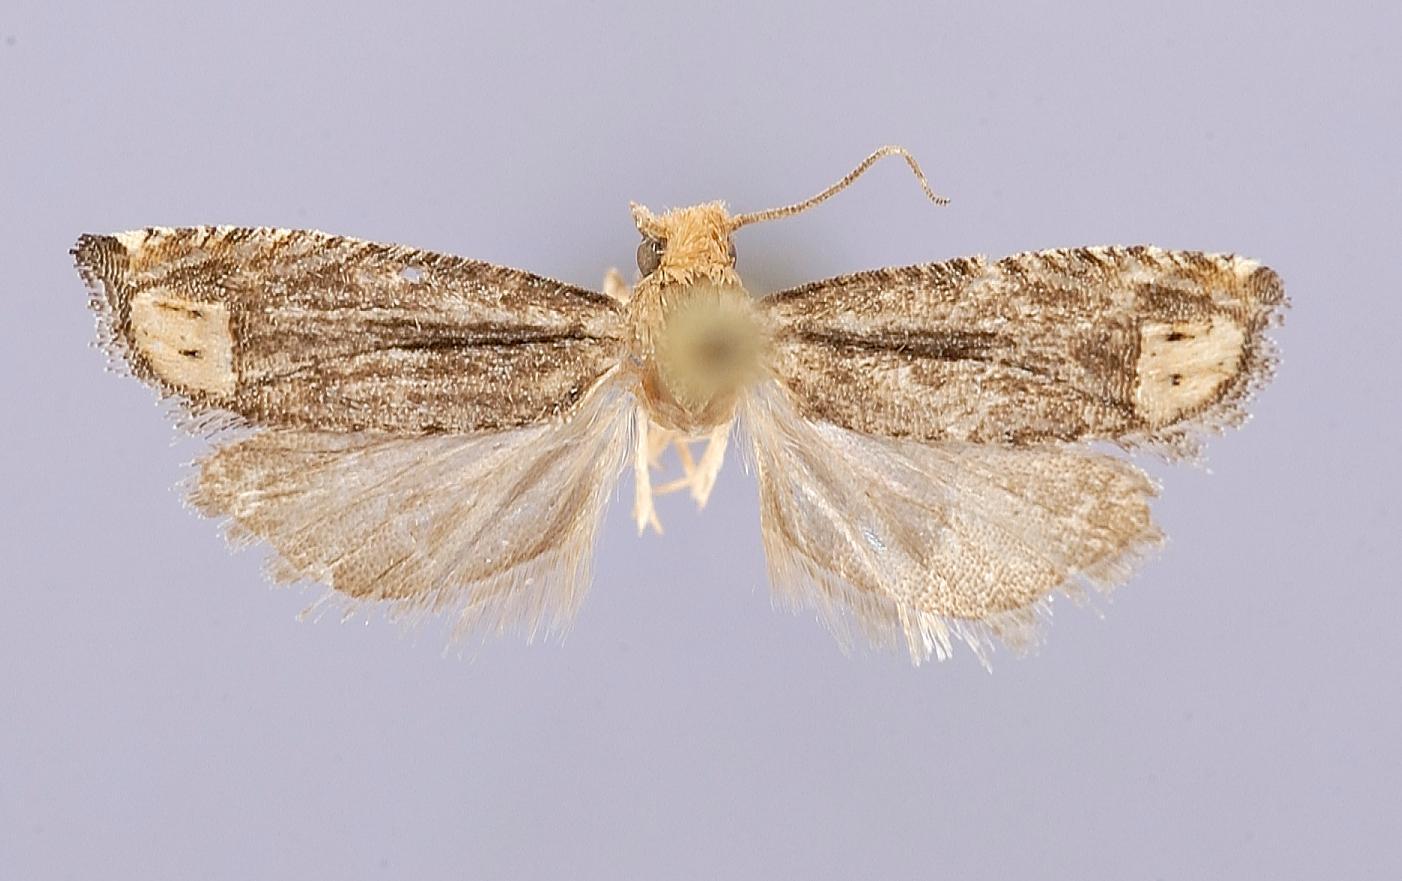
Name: Suleima mendaciana
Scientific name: Suleima mendaciana Blanchard & Knudson, 1983
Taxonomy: Animalia, Arthropoda, Insecta, Lepidoptera, Tortricidae
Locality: Texas, Brewster Co., Big Bend National Park, Dugout Wells, Brewster, Texas, United States
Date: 28 Sep 1981